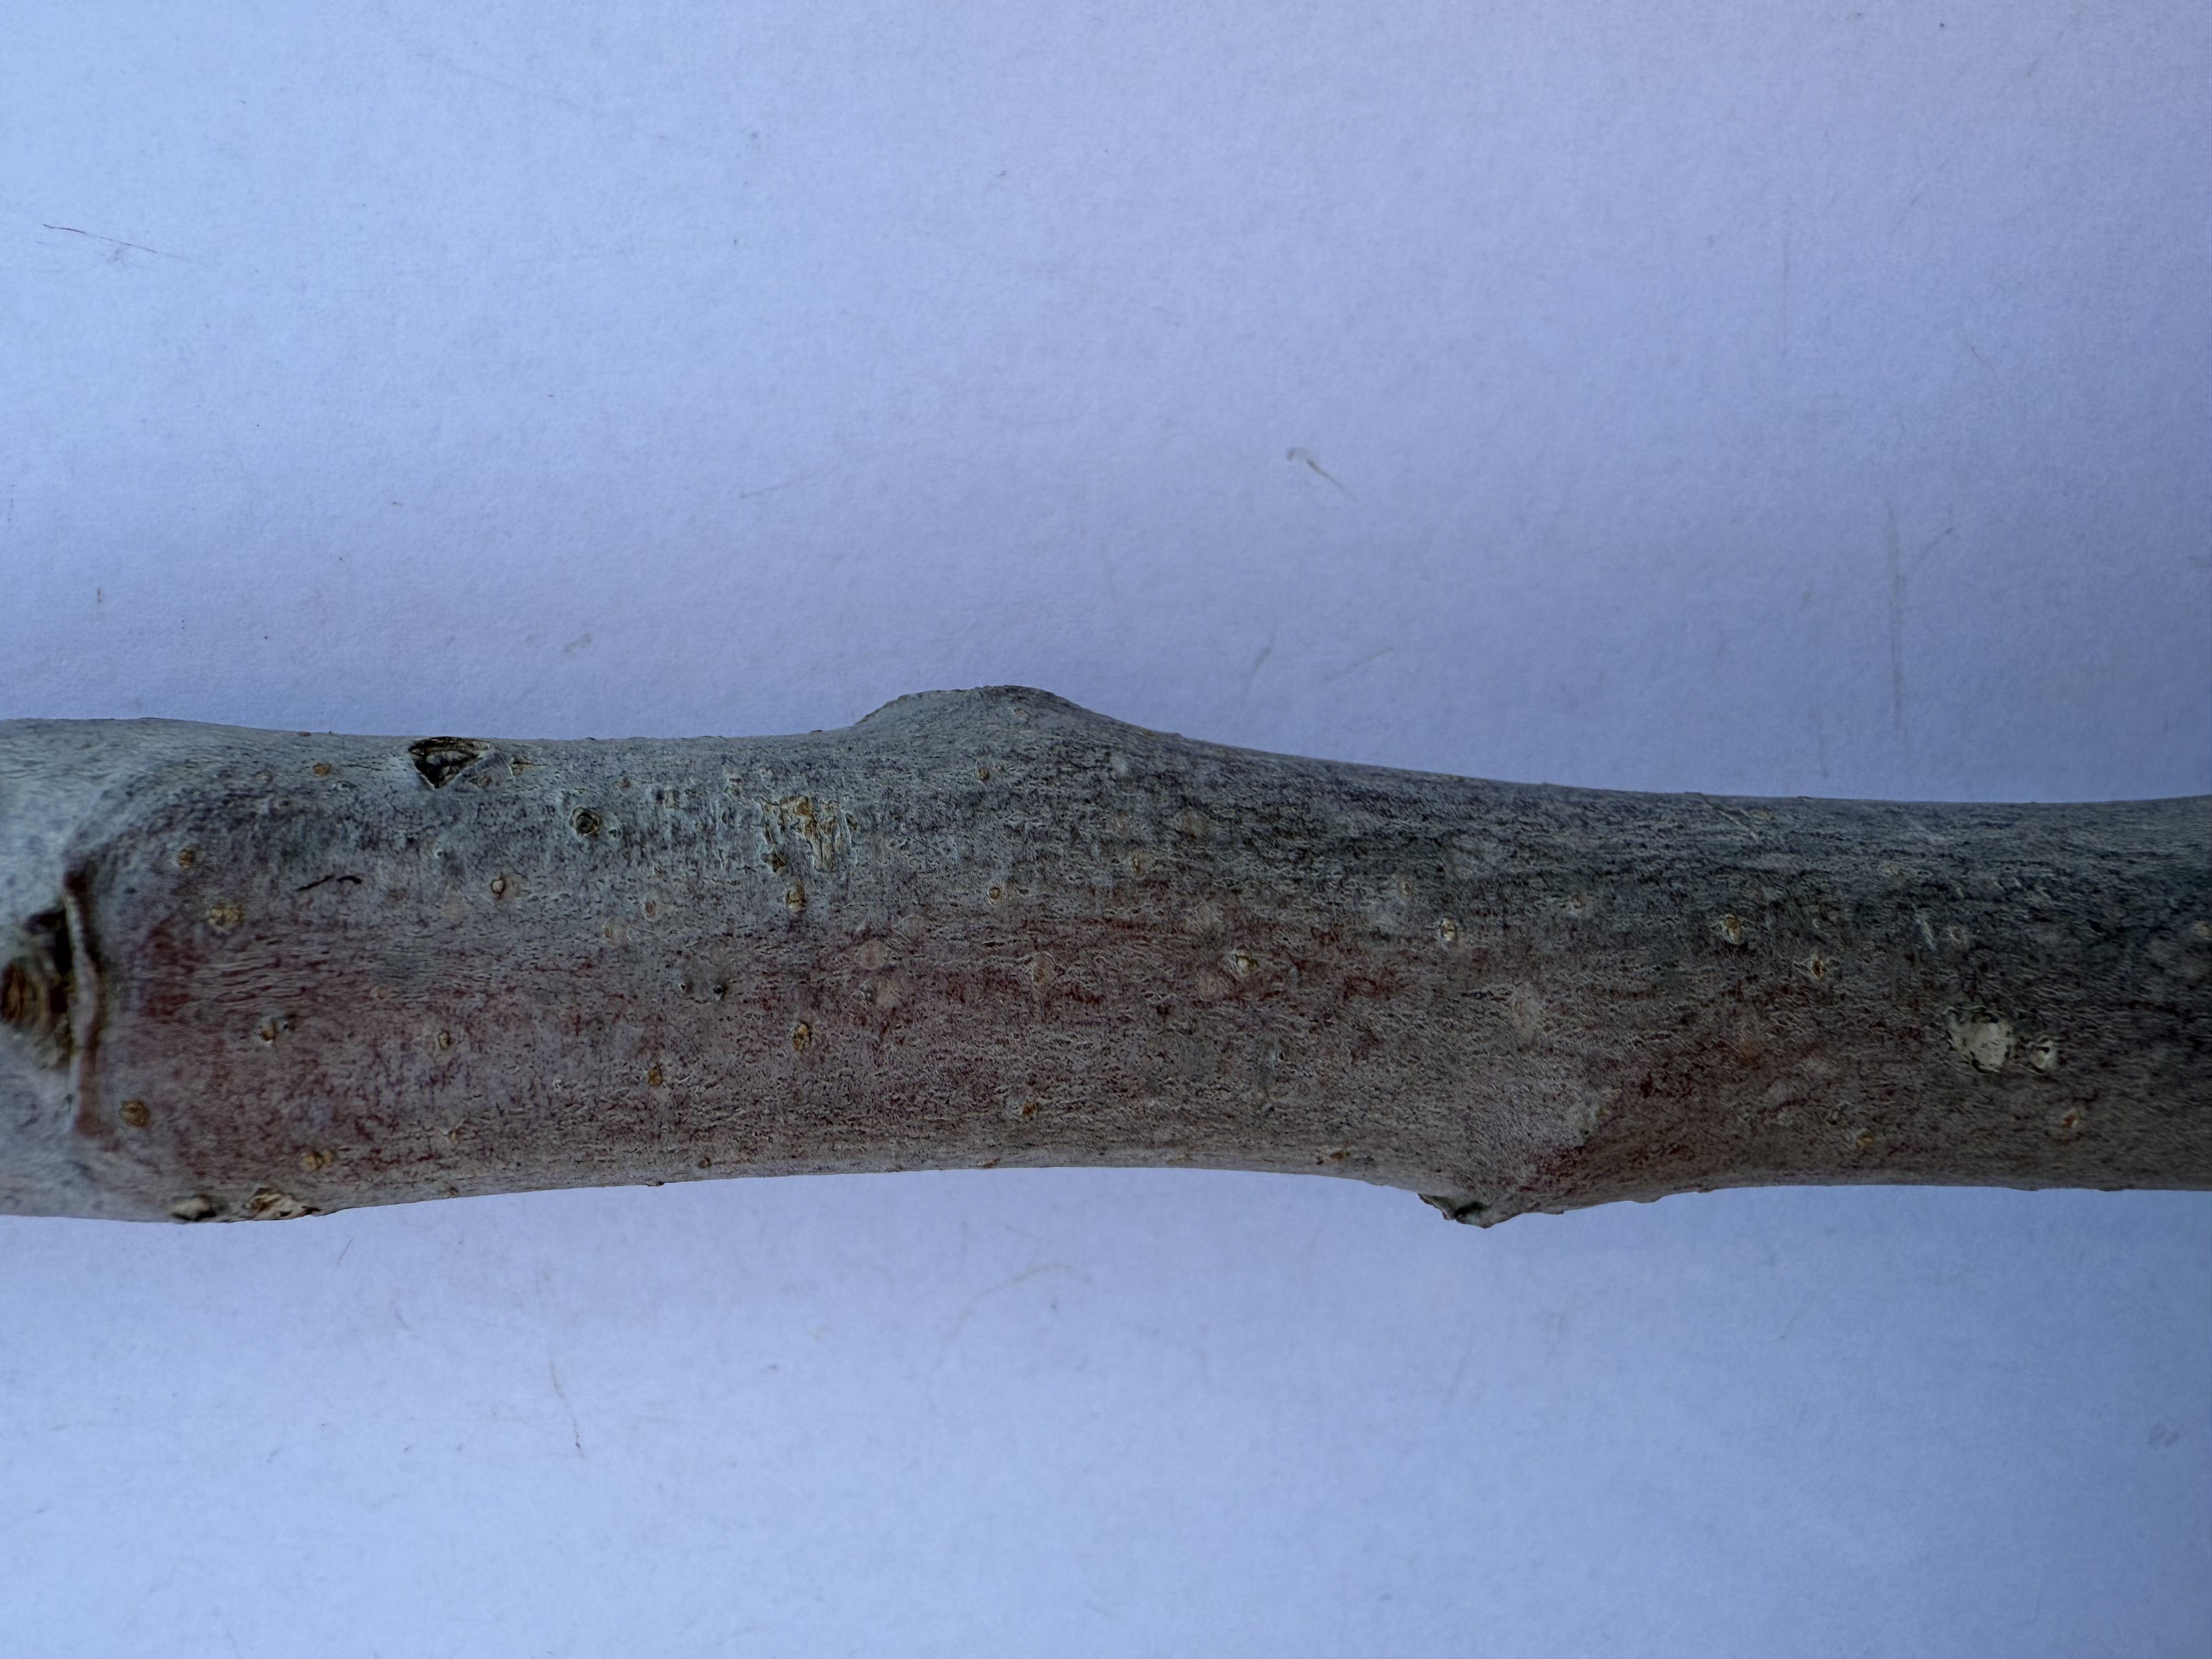
Variety: Granny Smith Apple